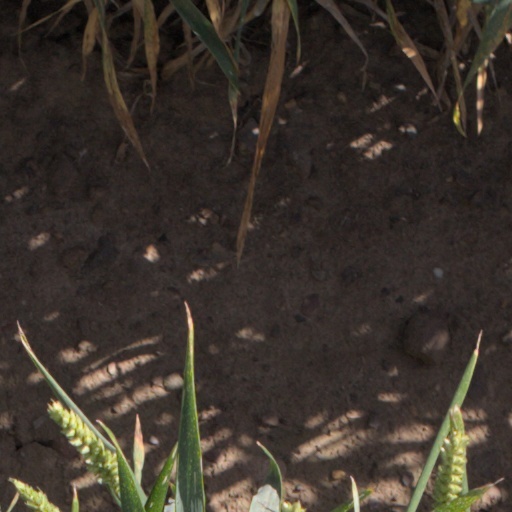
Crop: wheat